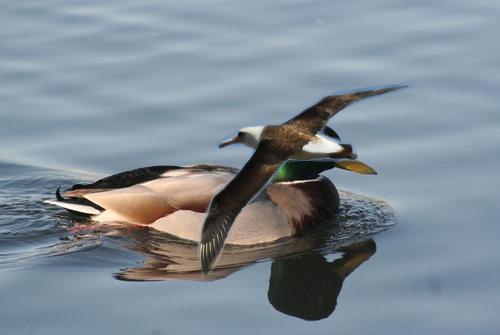
Bird species: Laysan_Albatross
Bird type: waterbird
Background: water